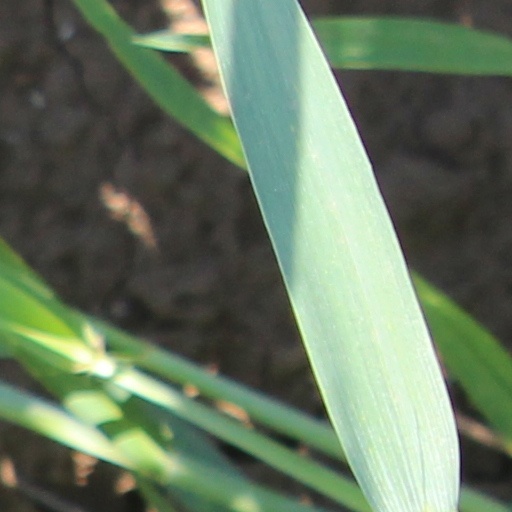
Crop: wheat